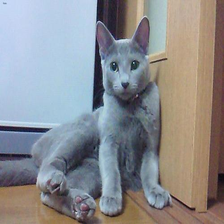
Species: cat
Breed: Russian Blue